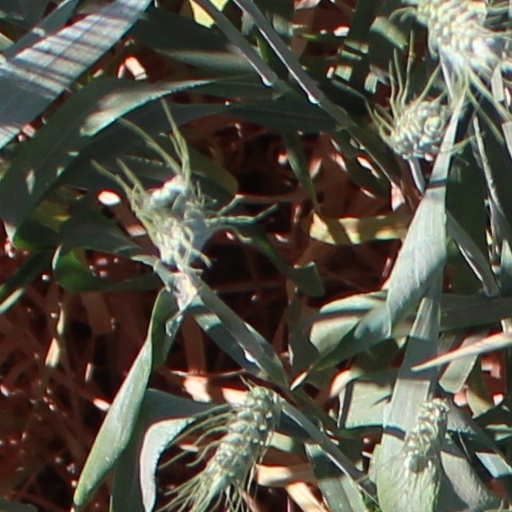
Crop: wheat